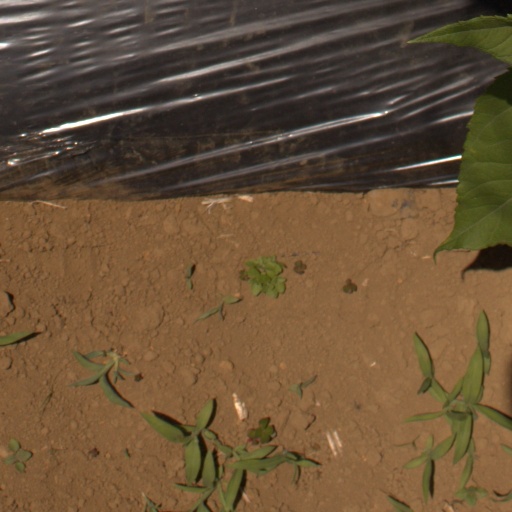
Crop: Jerusalem artichoke